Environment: real
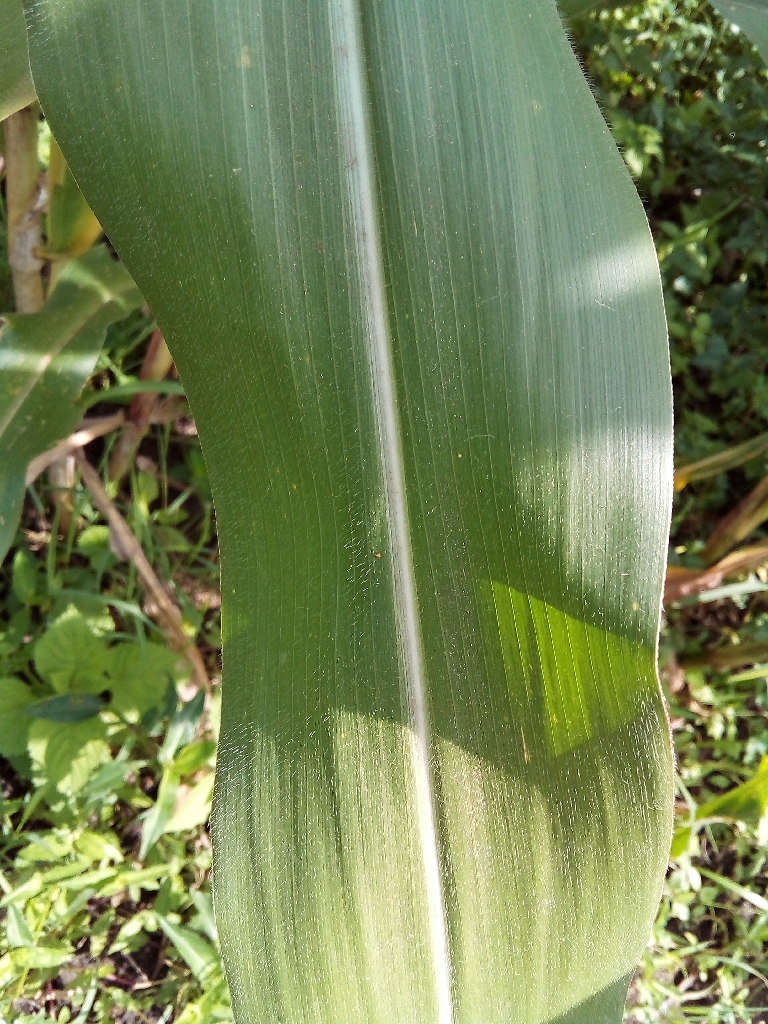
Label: healthy